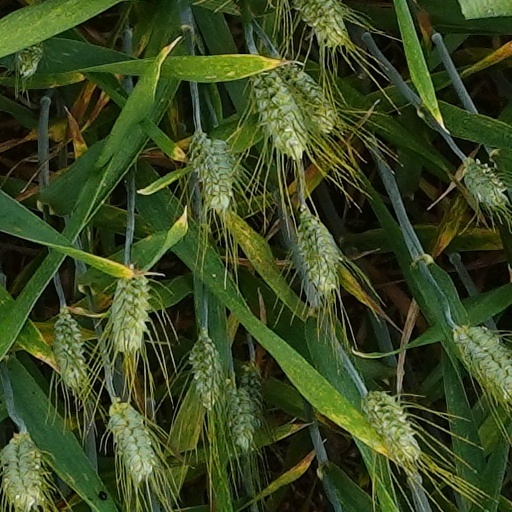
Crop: wheat